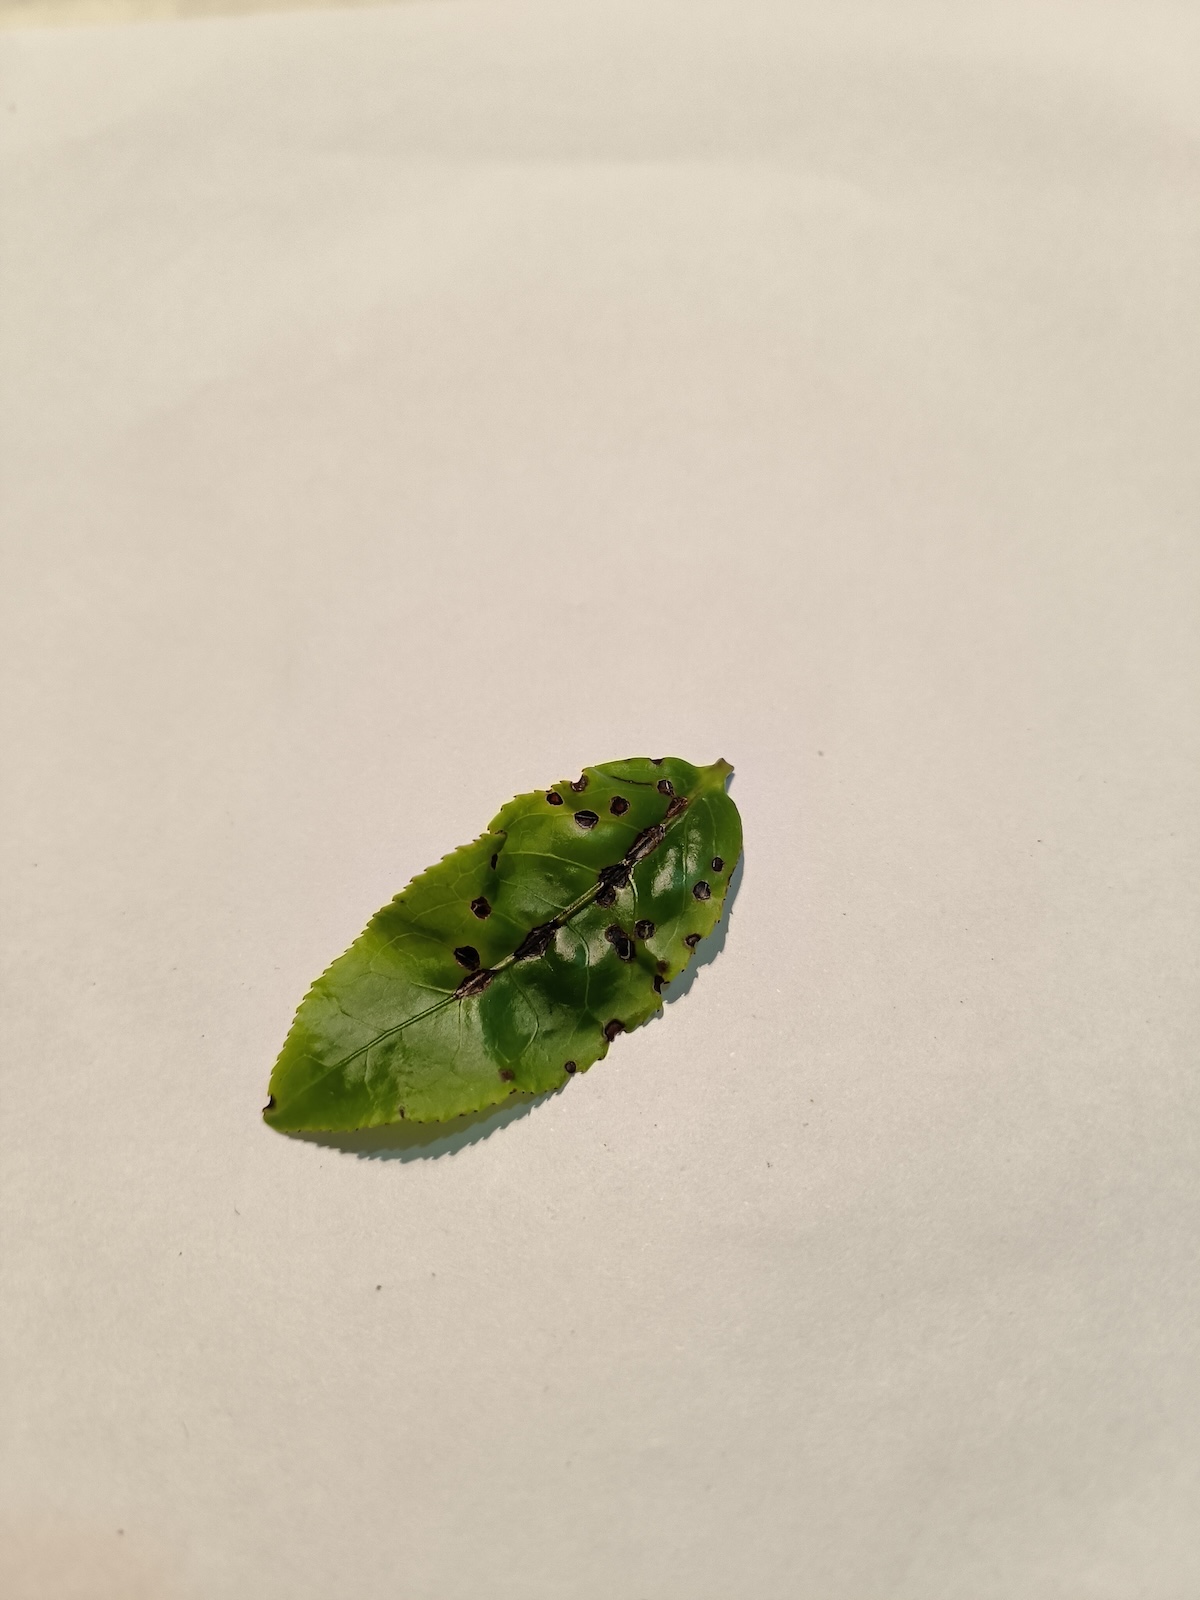
Label: Helopeltis